Kemah, Texas

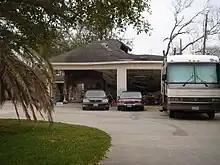
House in Kemah that was struck by Hurricane Ike in 2008

On the morning of September 13, 2008, a Category 2 hurricane named Ike made landfall in Galveston County. Although the hurricane caused more damage to Galveston, Kemah still felt the effects of the storm. Hurricane Ike caused power outages in Kemah, destruction of homes and business, and streets to be piled with trees and debris. However, most importantly, the storm surge affected the Kemah Boardwalk the most. Although it did not take Landry's long to start to rebuild the tourist attraction, a waterline in the Landry's Restaurant is a reminder of the devastating hurricane.